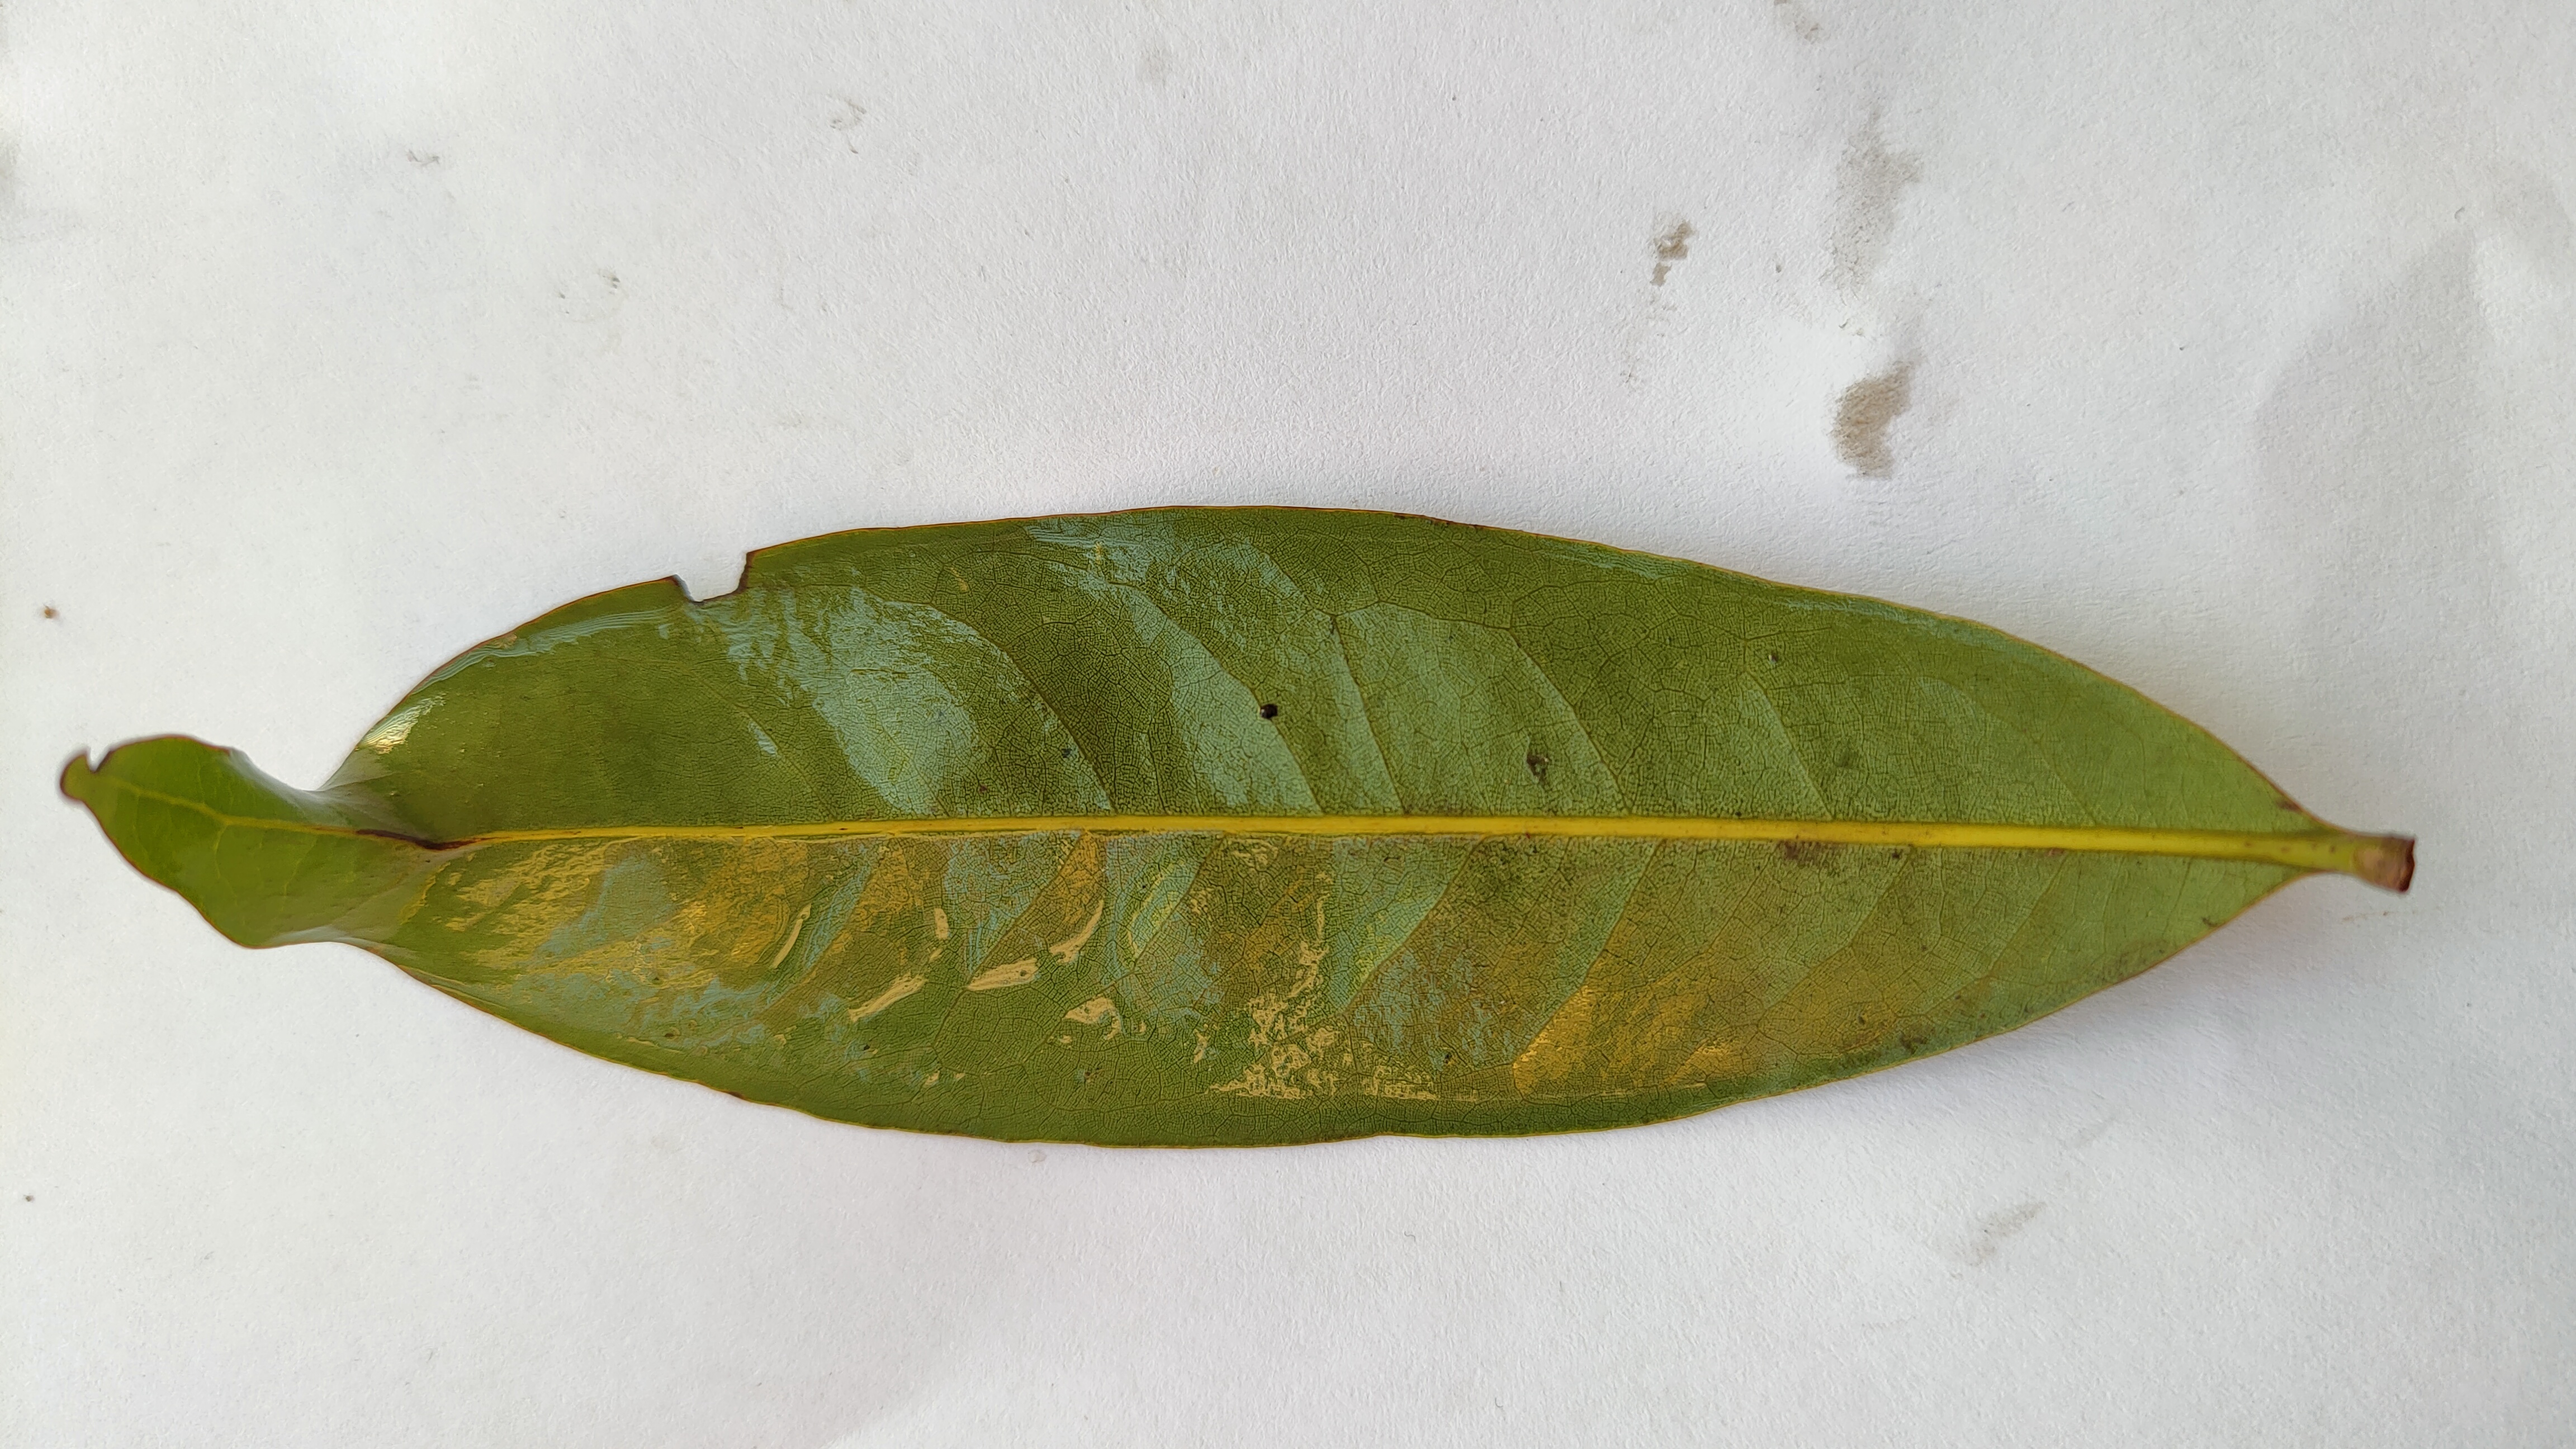
Leaf variety: Lychee